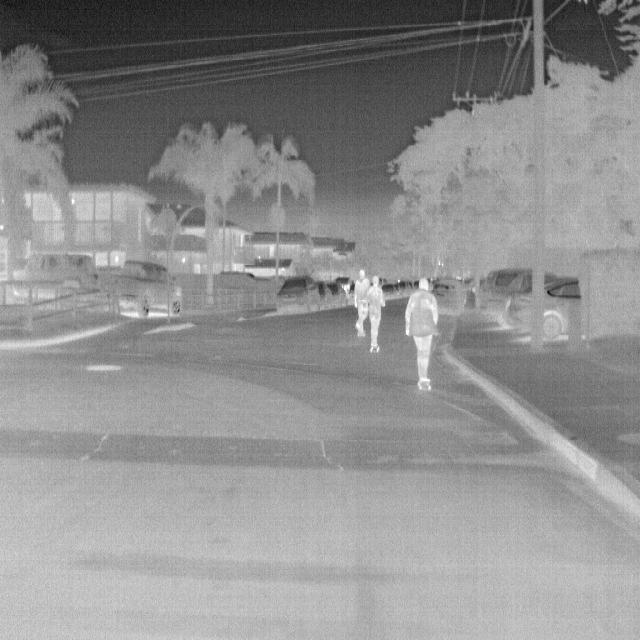
Detected objects:
label: person
label: person
label: person